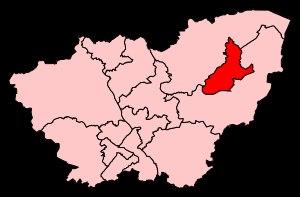
La circonscription de Doncaster Central est une circonscription électorale anglaise située dans le South Yorkshire, et représentée à la Chambre des Communes du Parlement britannique depuis 1997 par Rosie Winterton du Parti travailliste.